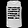
Label: T - shirt / top